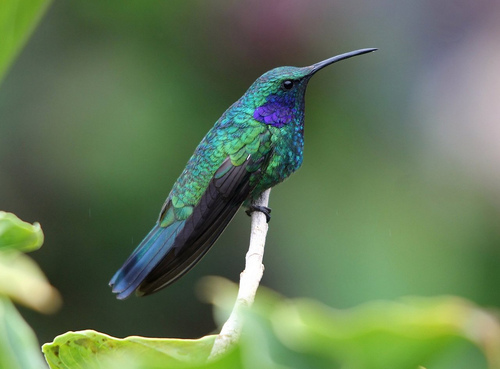
this bird has a long pointy bill, with neon blue, green, and purple feathers.
the bird has a yellow, green and blue color on most of it's body and also black coverts.
this bird is multi colored with blue tail feathers and a very long slightly curved beak
this is a green and blue bird with a long pointy black beak.
this bird is blue and green in color with a very skinny long beak, and black eye rings.
this bird has wings that are green and has a long bill
this bird is green with blue and has a long, pointy beak.
this is a multiclored bird with shades of blue, purple, and green
this bird has iridescent blue and green feathers and a long thin pointy beak.
this bird has a long thin bill, with a blue and green back.
Species: Green Violetear